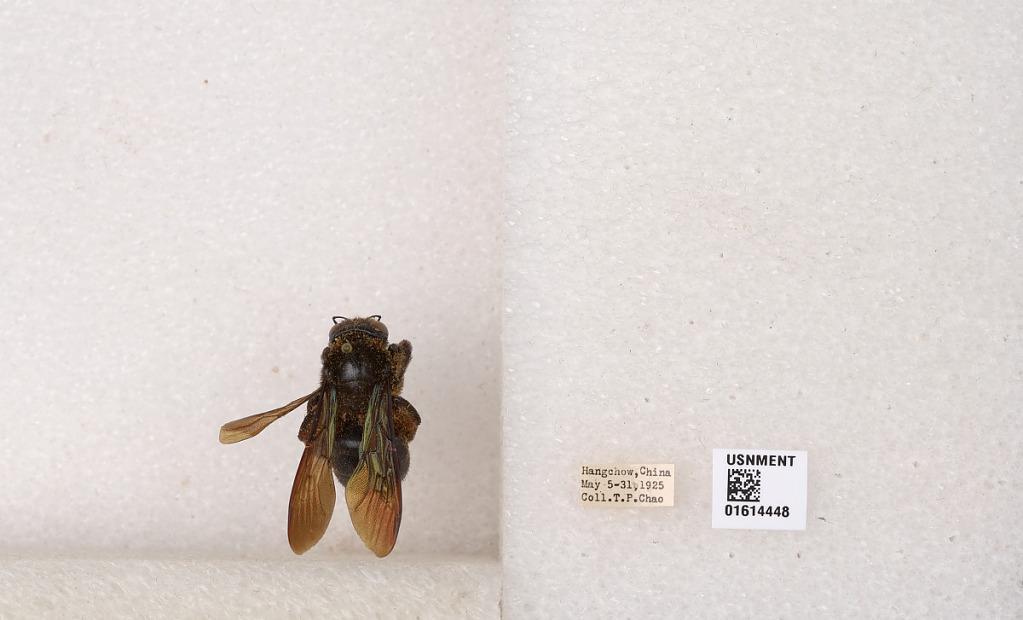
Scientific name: Xylocopa (Biluna) tranquebarorum tranquebarorum (Swederus)
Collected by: T. Chao
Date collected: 1925-5-5
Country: China
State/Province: Zhejiang
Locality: Hangchow